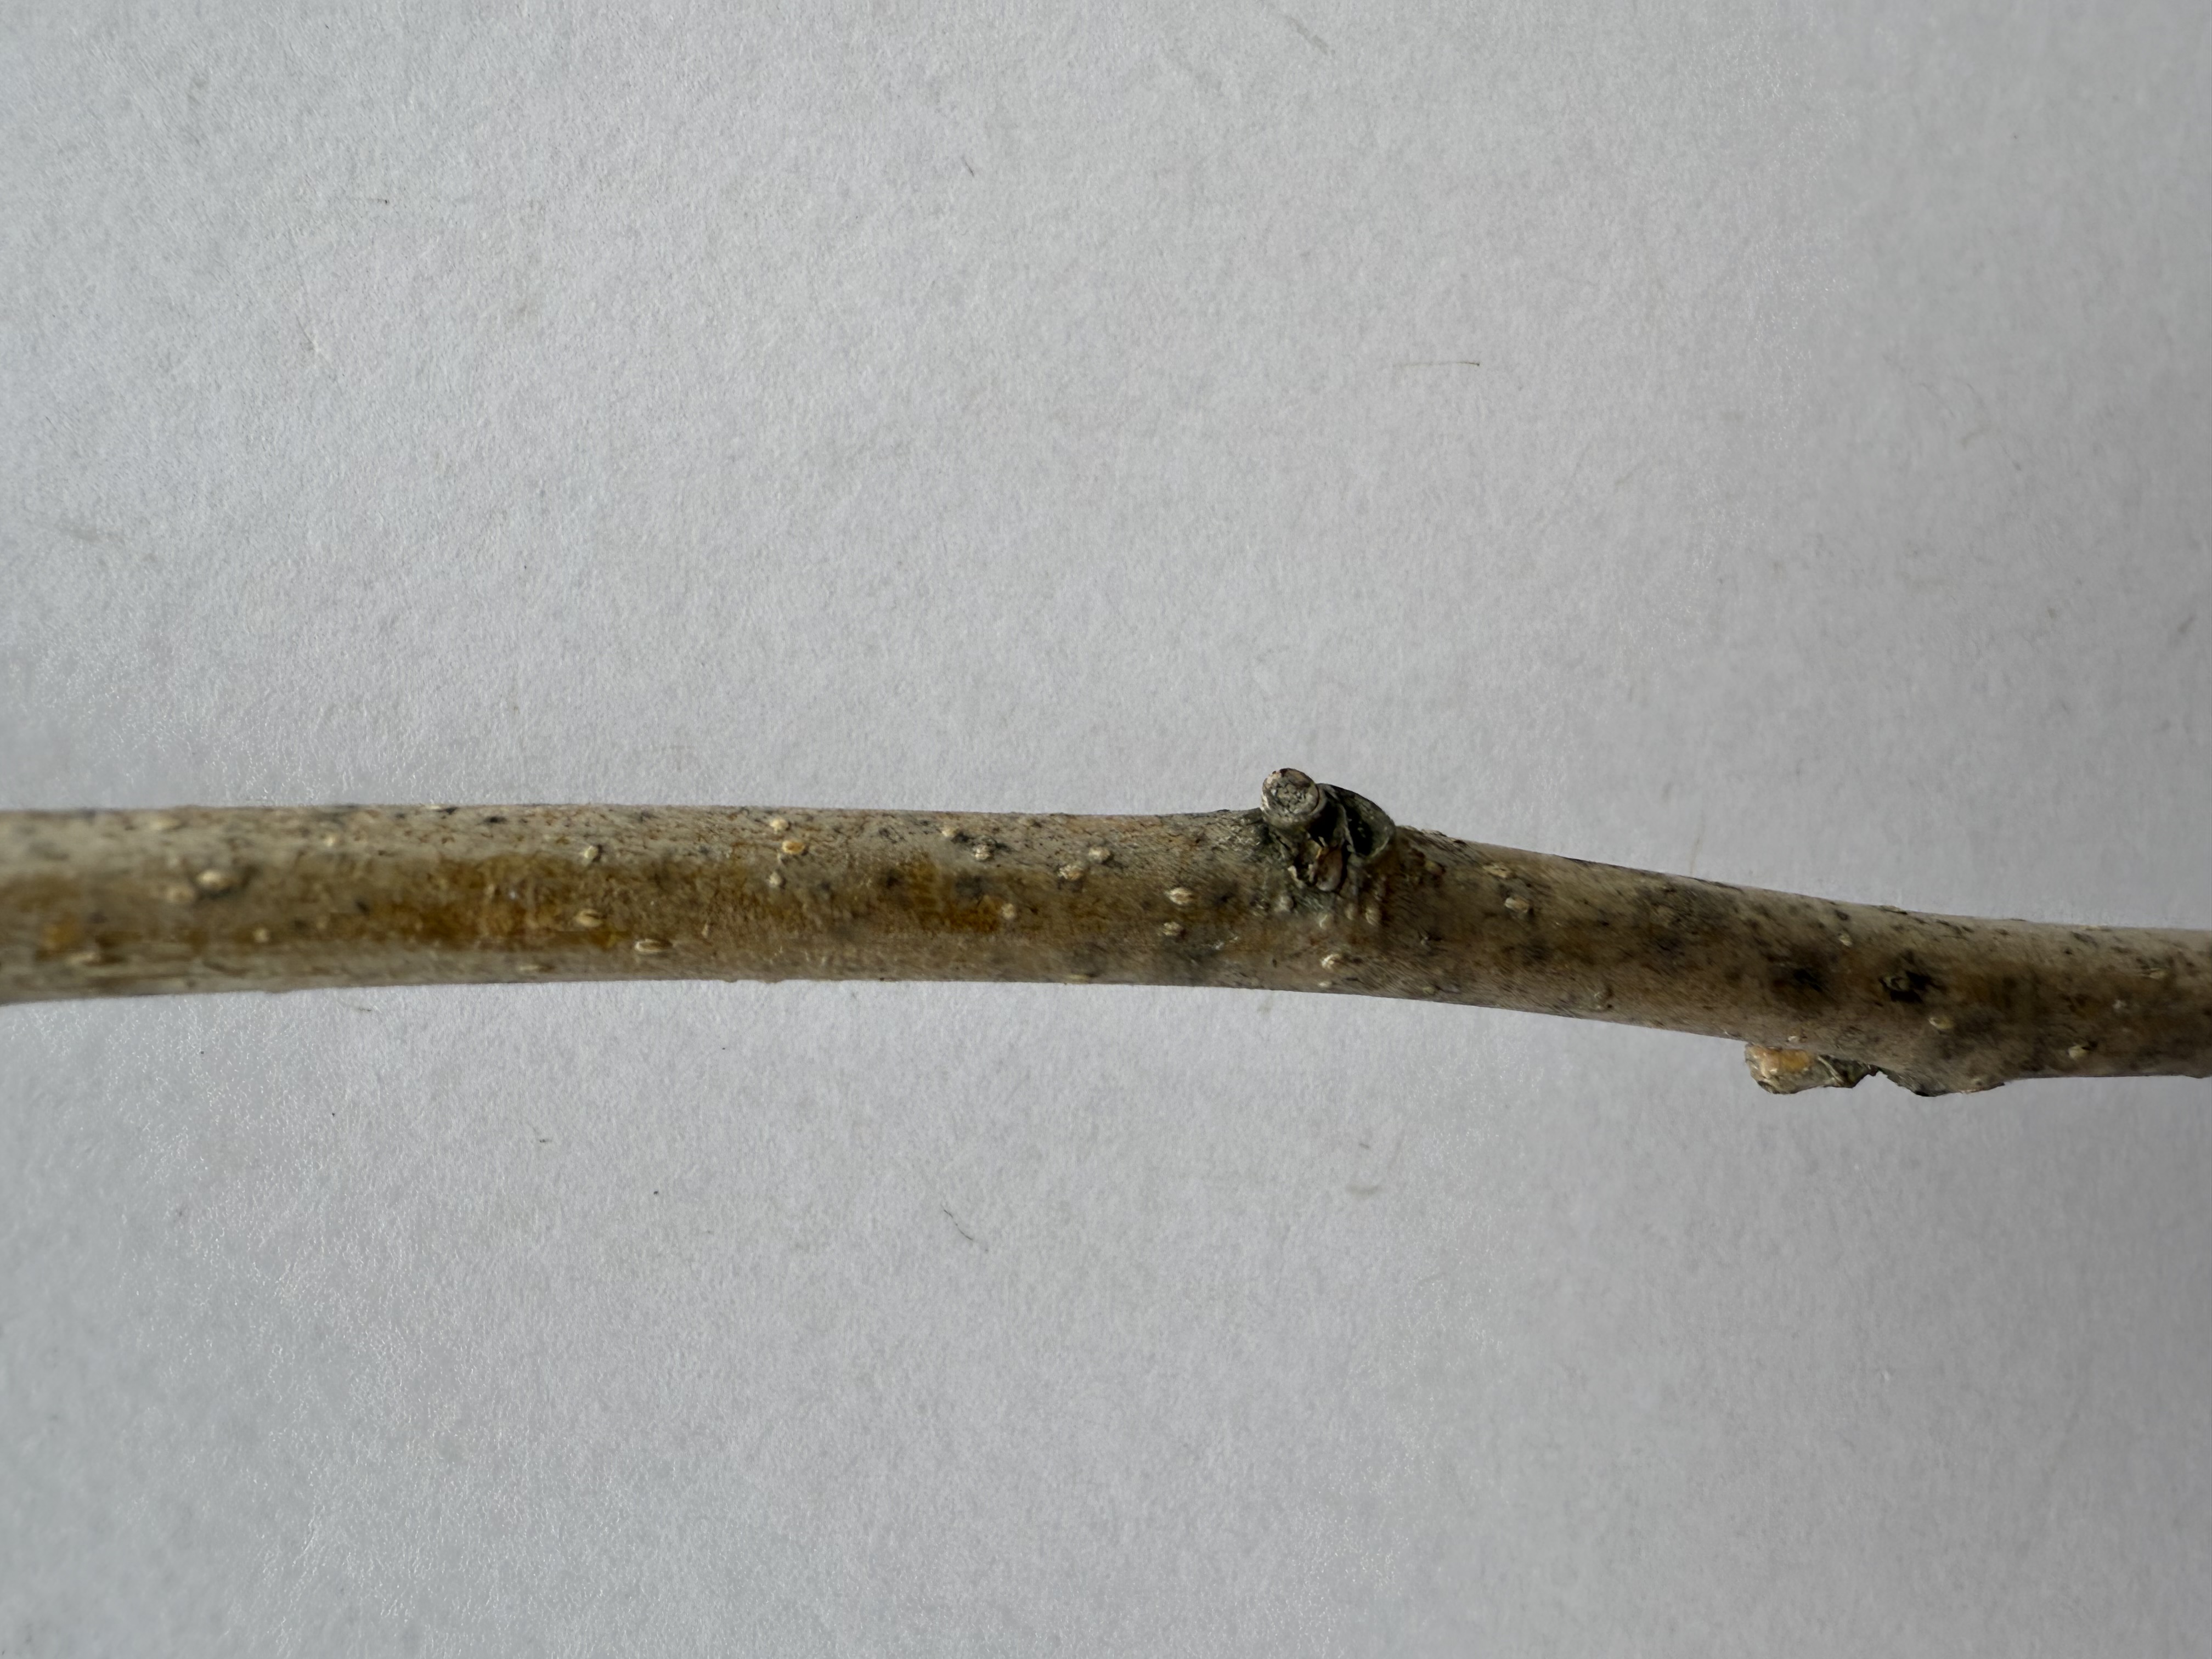
Variety: Austria Everbearing Mulberry